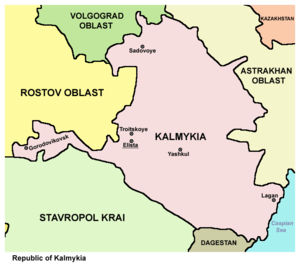
Republikken Kalmykija
Kort over Kalmykija.
Republikken Kalmykija er en af 21 autonome republikker i Den Russiske Føderation, beliggende i Ruslands sydvestlige hjørne. Hovedstaden er Elista med godt 100.000 indbyggere. Andre byer er Gorodovikovsk og Lagan. Republikken har 280.564 indbyggere og et areal på 74.731 km².